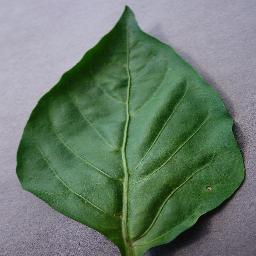
Label: Pepper,_bell___healthy